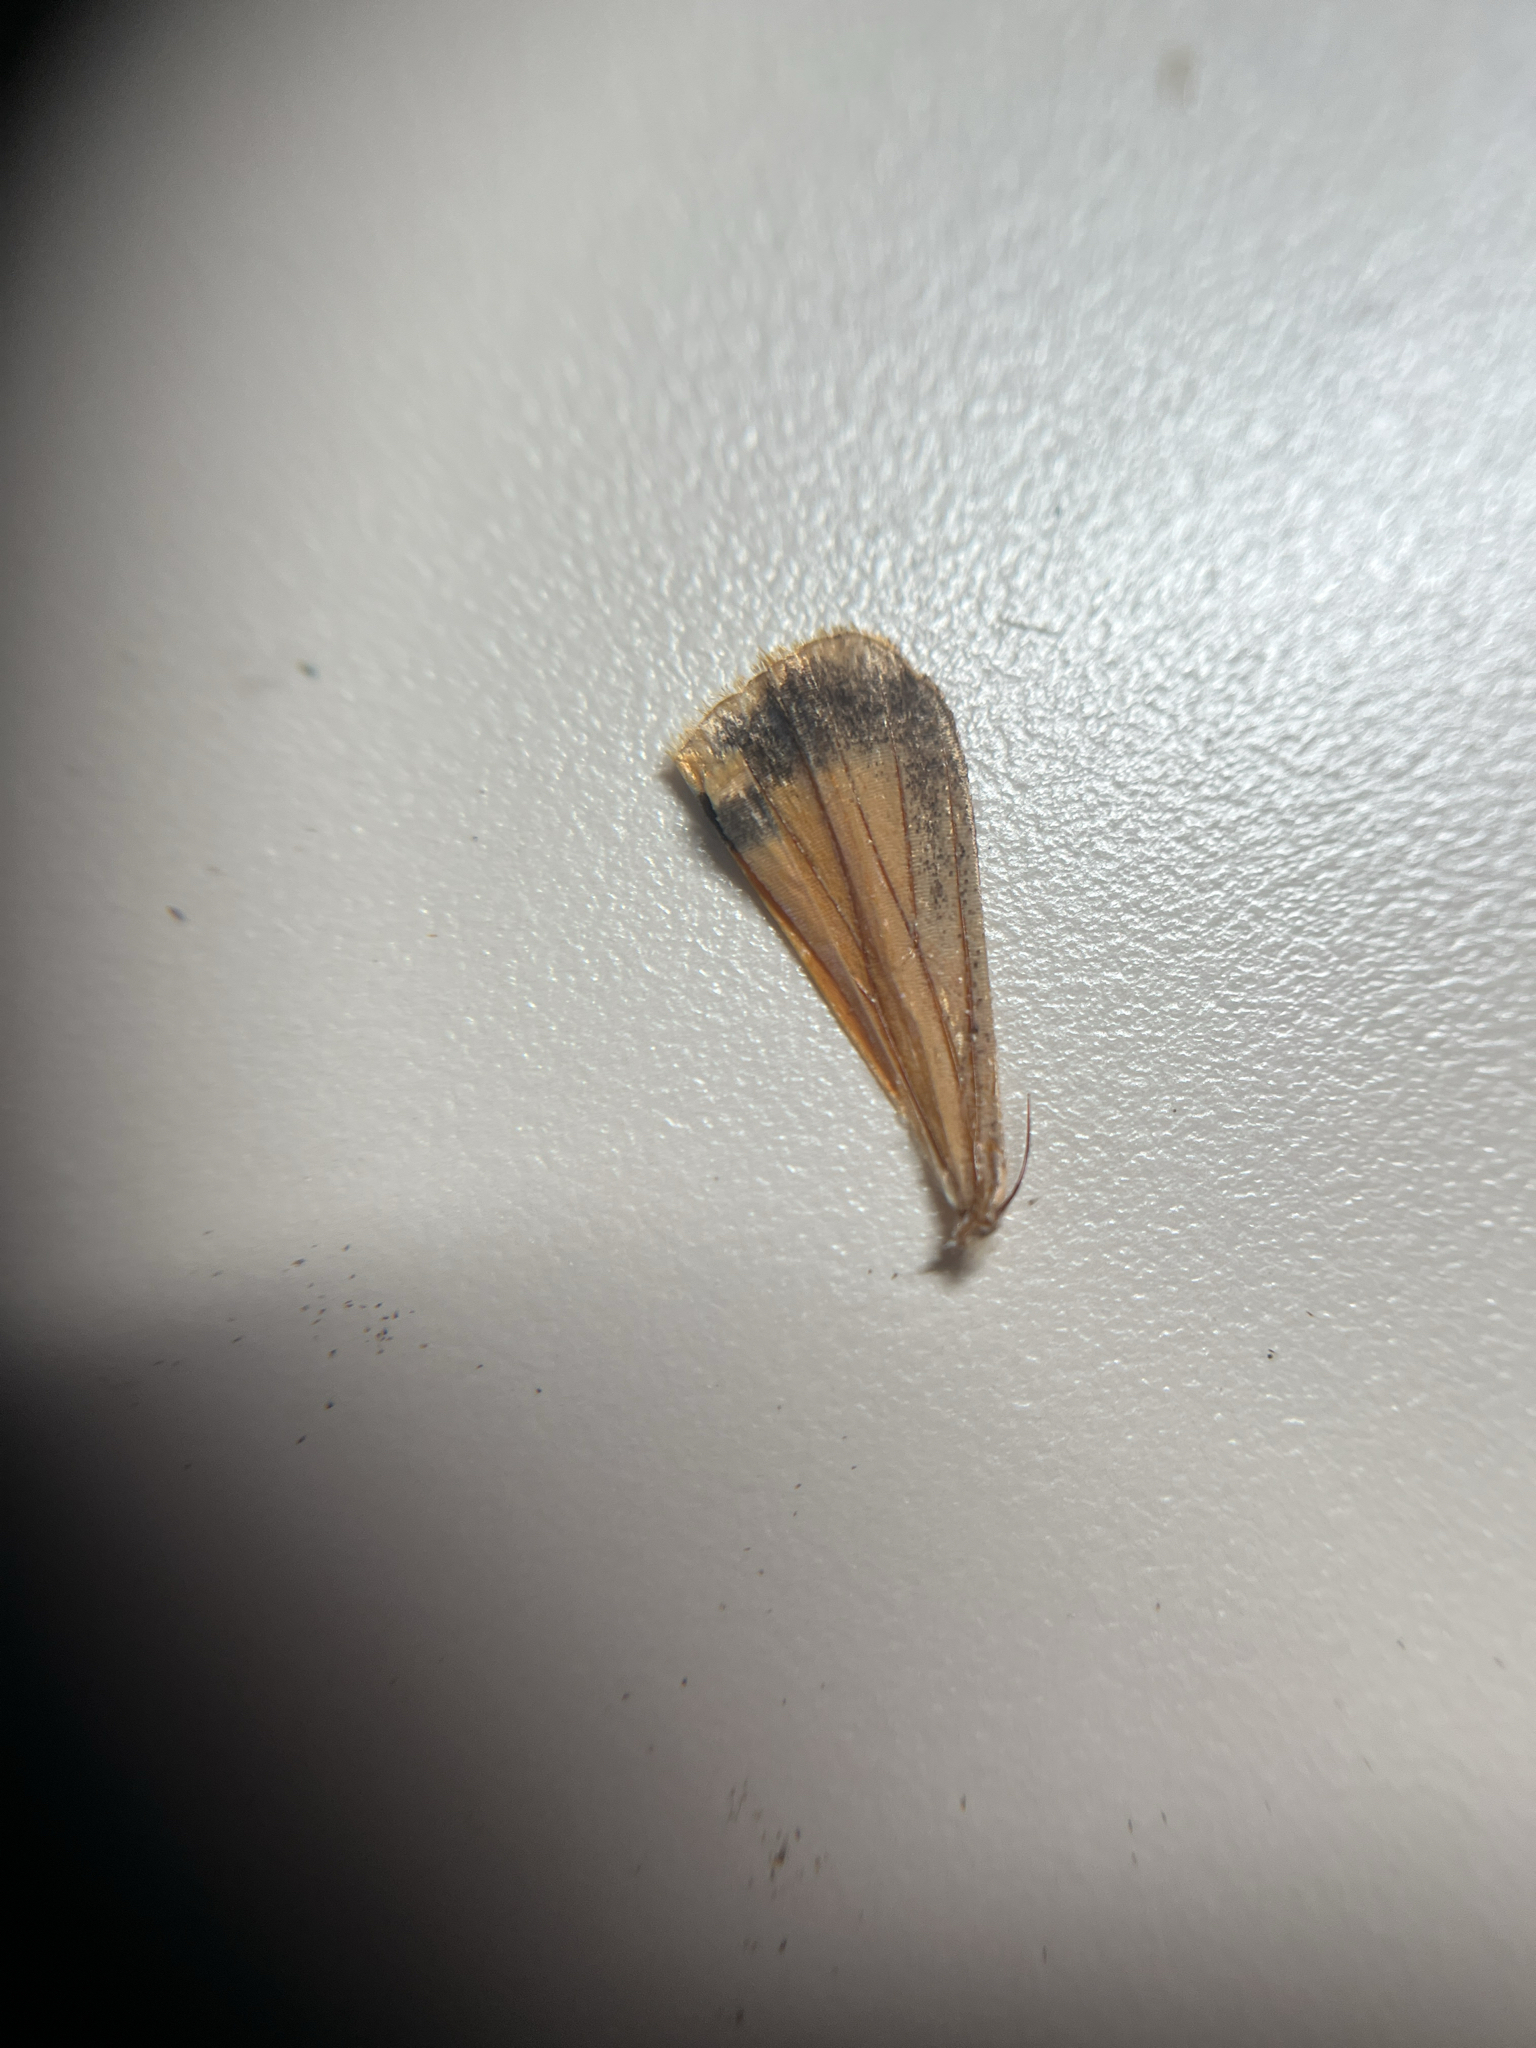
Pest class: cutworms